Muckle Skerry

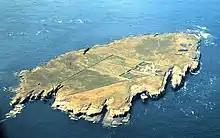
Aerial photograph of Muckle Skerry

Muckle Skerry is the largest of the Pentland Skerries, a group of uninhabited islets that lie off the north coast of Scotland in the Pentland Firth. It is home to the Pentland Skerries Lighthouse, in the north of the island.